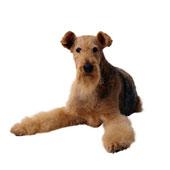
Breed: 207-n000036-Irish_terrier